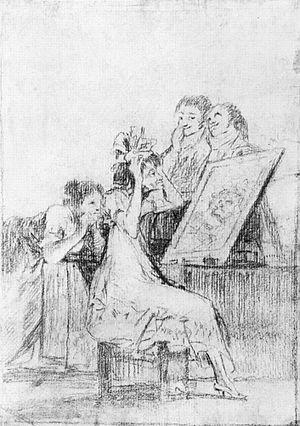
L'eau-forte Hasta la muerte est une gravure de la série Los caprichos du peintre espagnol Francisco de Goya. Elle porte le numéro 55 dans la série des 80 gravures. Elle a été publiée en 1799.